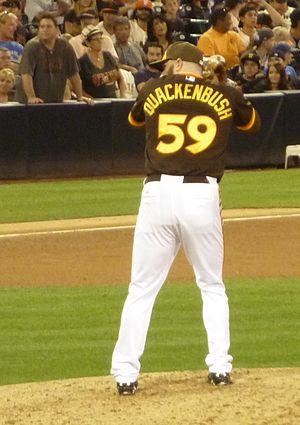
Kevin Quackenbush est un lanceur droitier des Ligues majeures de baseball jouant avec les Padres de San Diego.